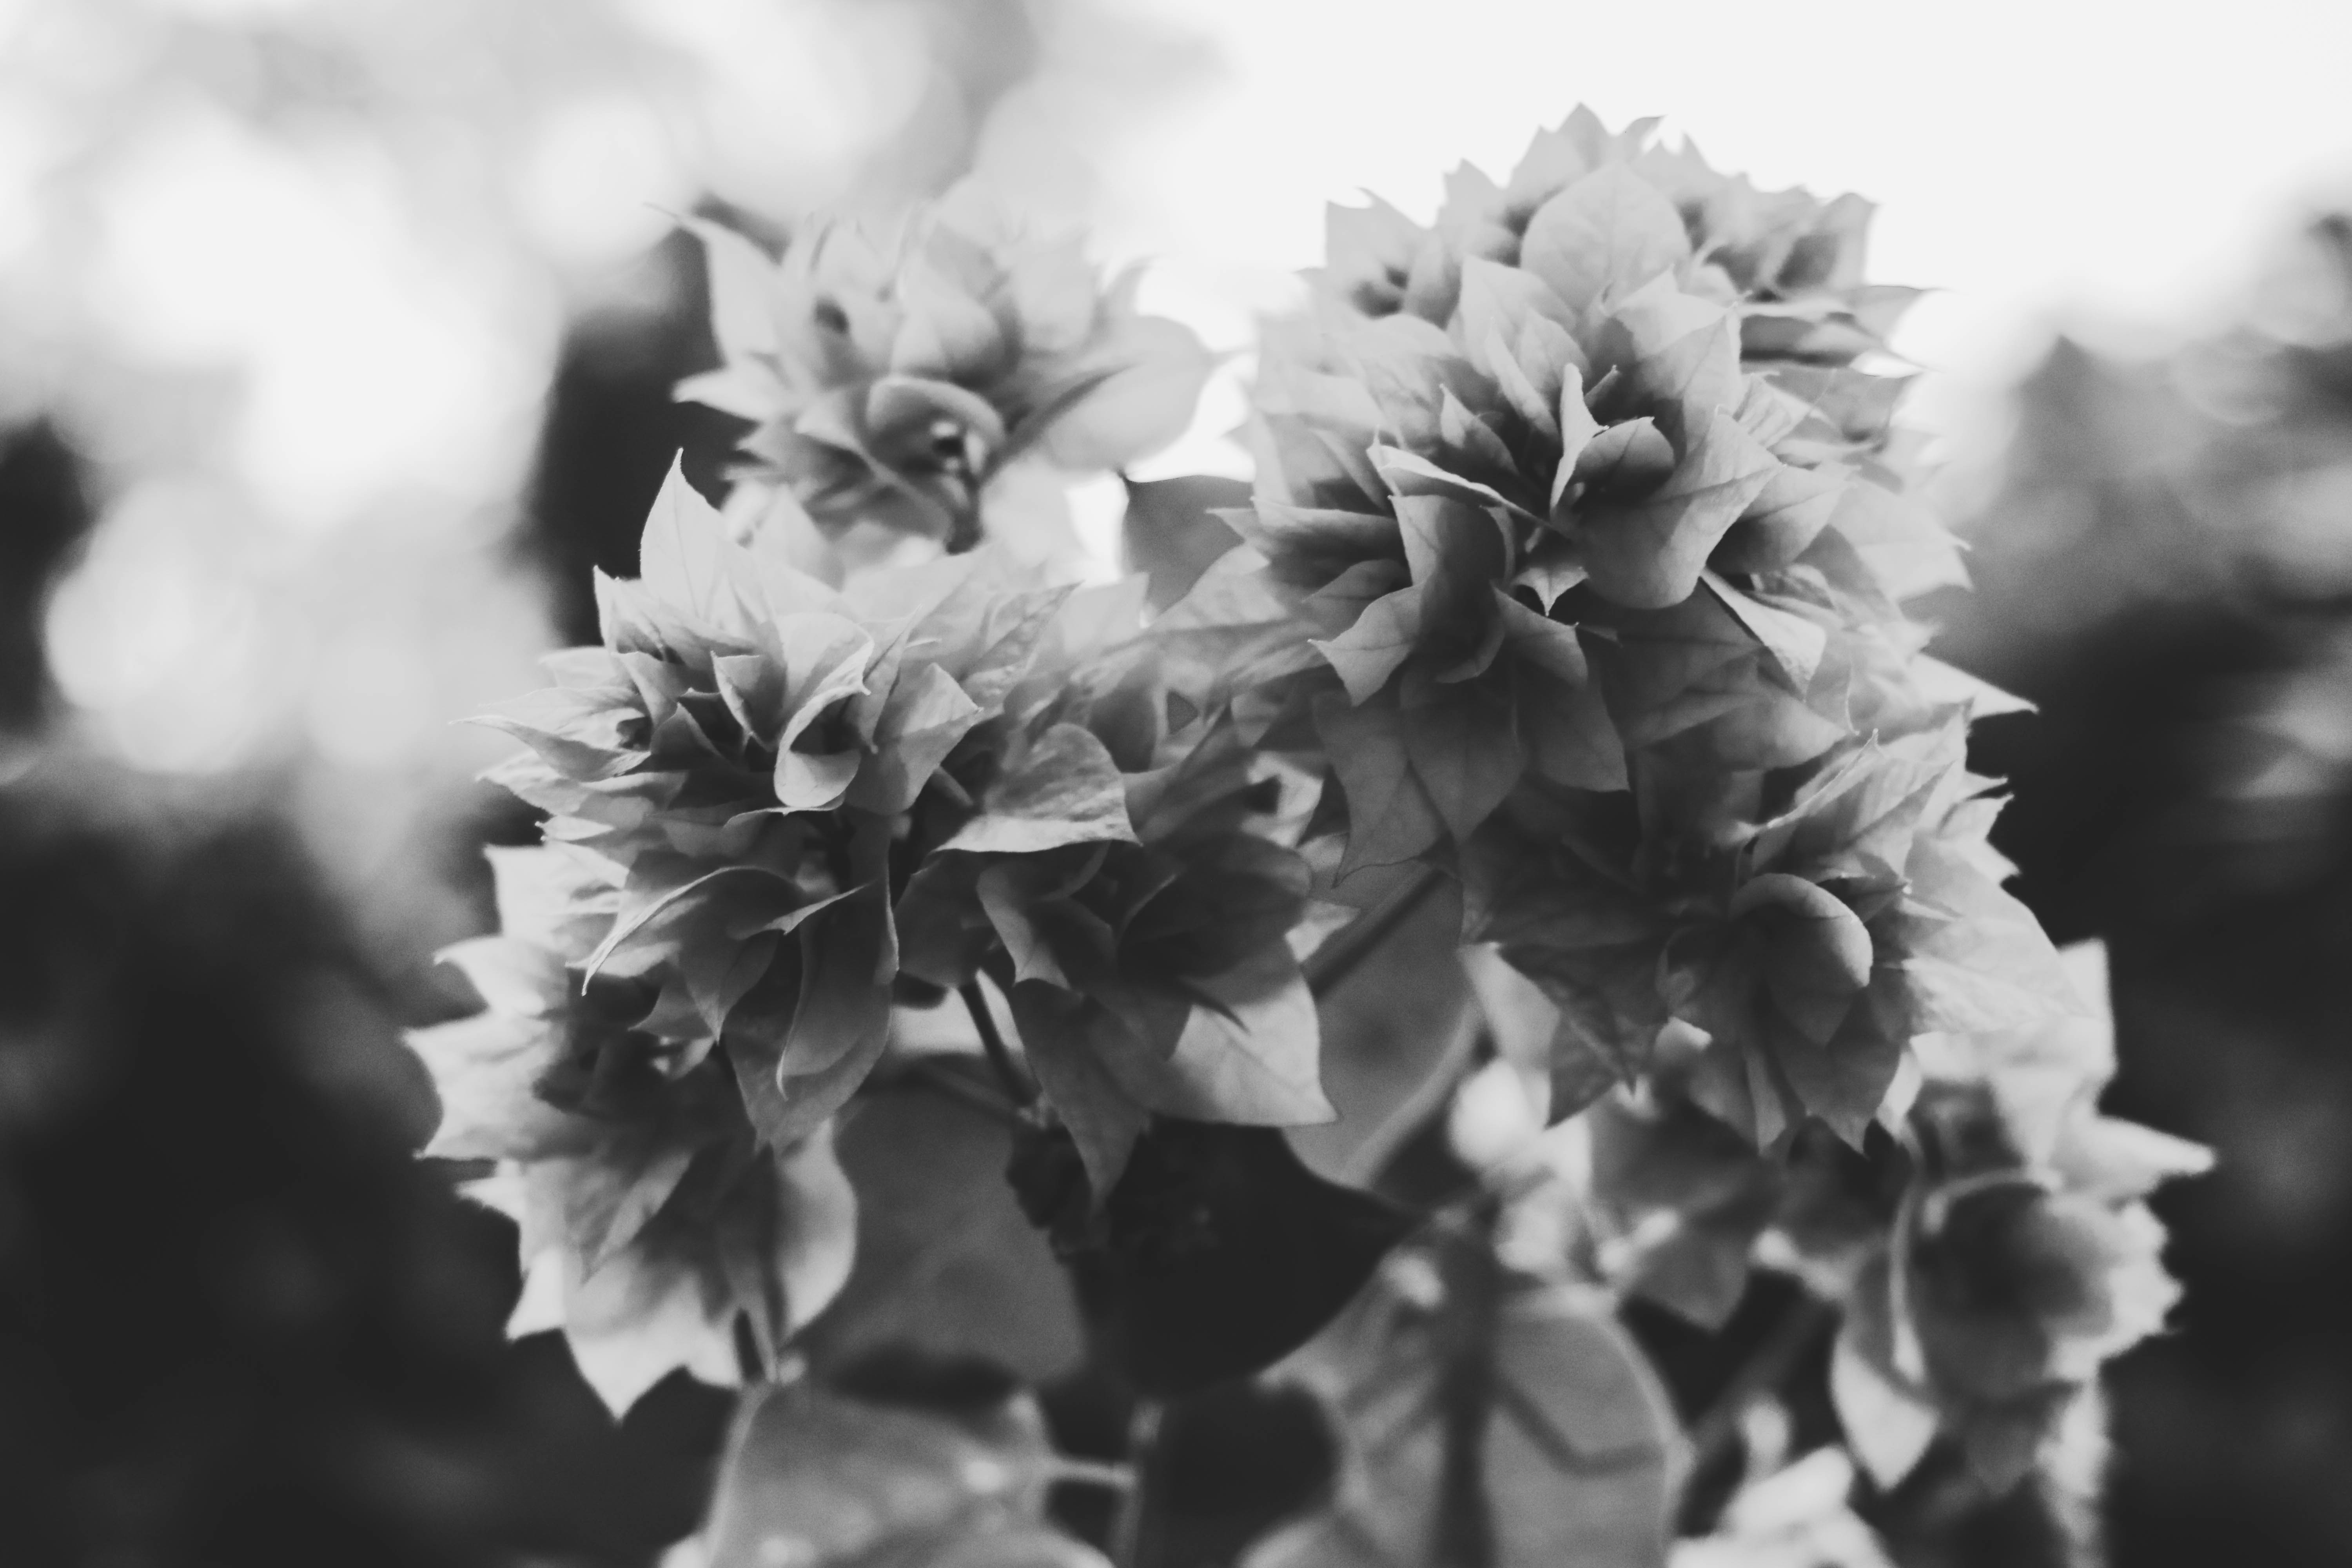
flower, petals, spring, plants, blossom, petal, nature, black white, black flower, bark, beautiful, bloom, blooming, blur, close up, depth of field, flora, flowers, focus, growth, hd wallpaper, macro, plant, color, soft, white, black and white, monochrome photography, photography, monochrome, branch, cherry blossom, sunlight, tree, plant stem, computer wallpaper, stock photography, subshrub, twig, sky, macro photography